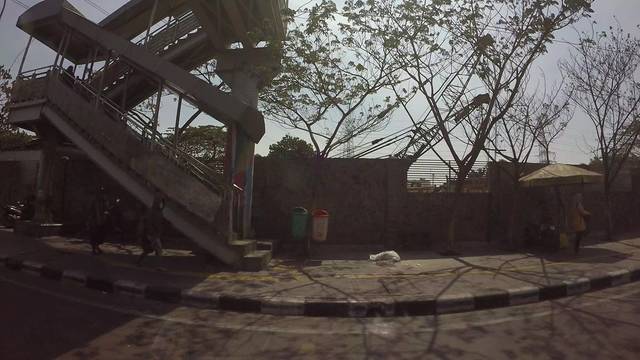
Region: Indonesia
Coordinates: -6.128, 106.894